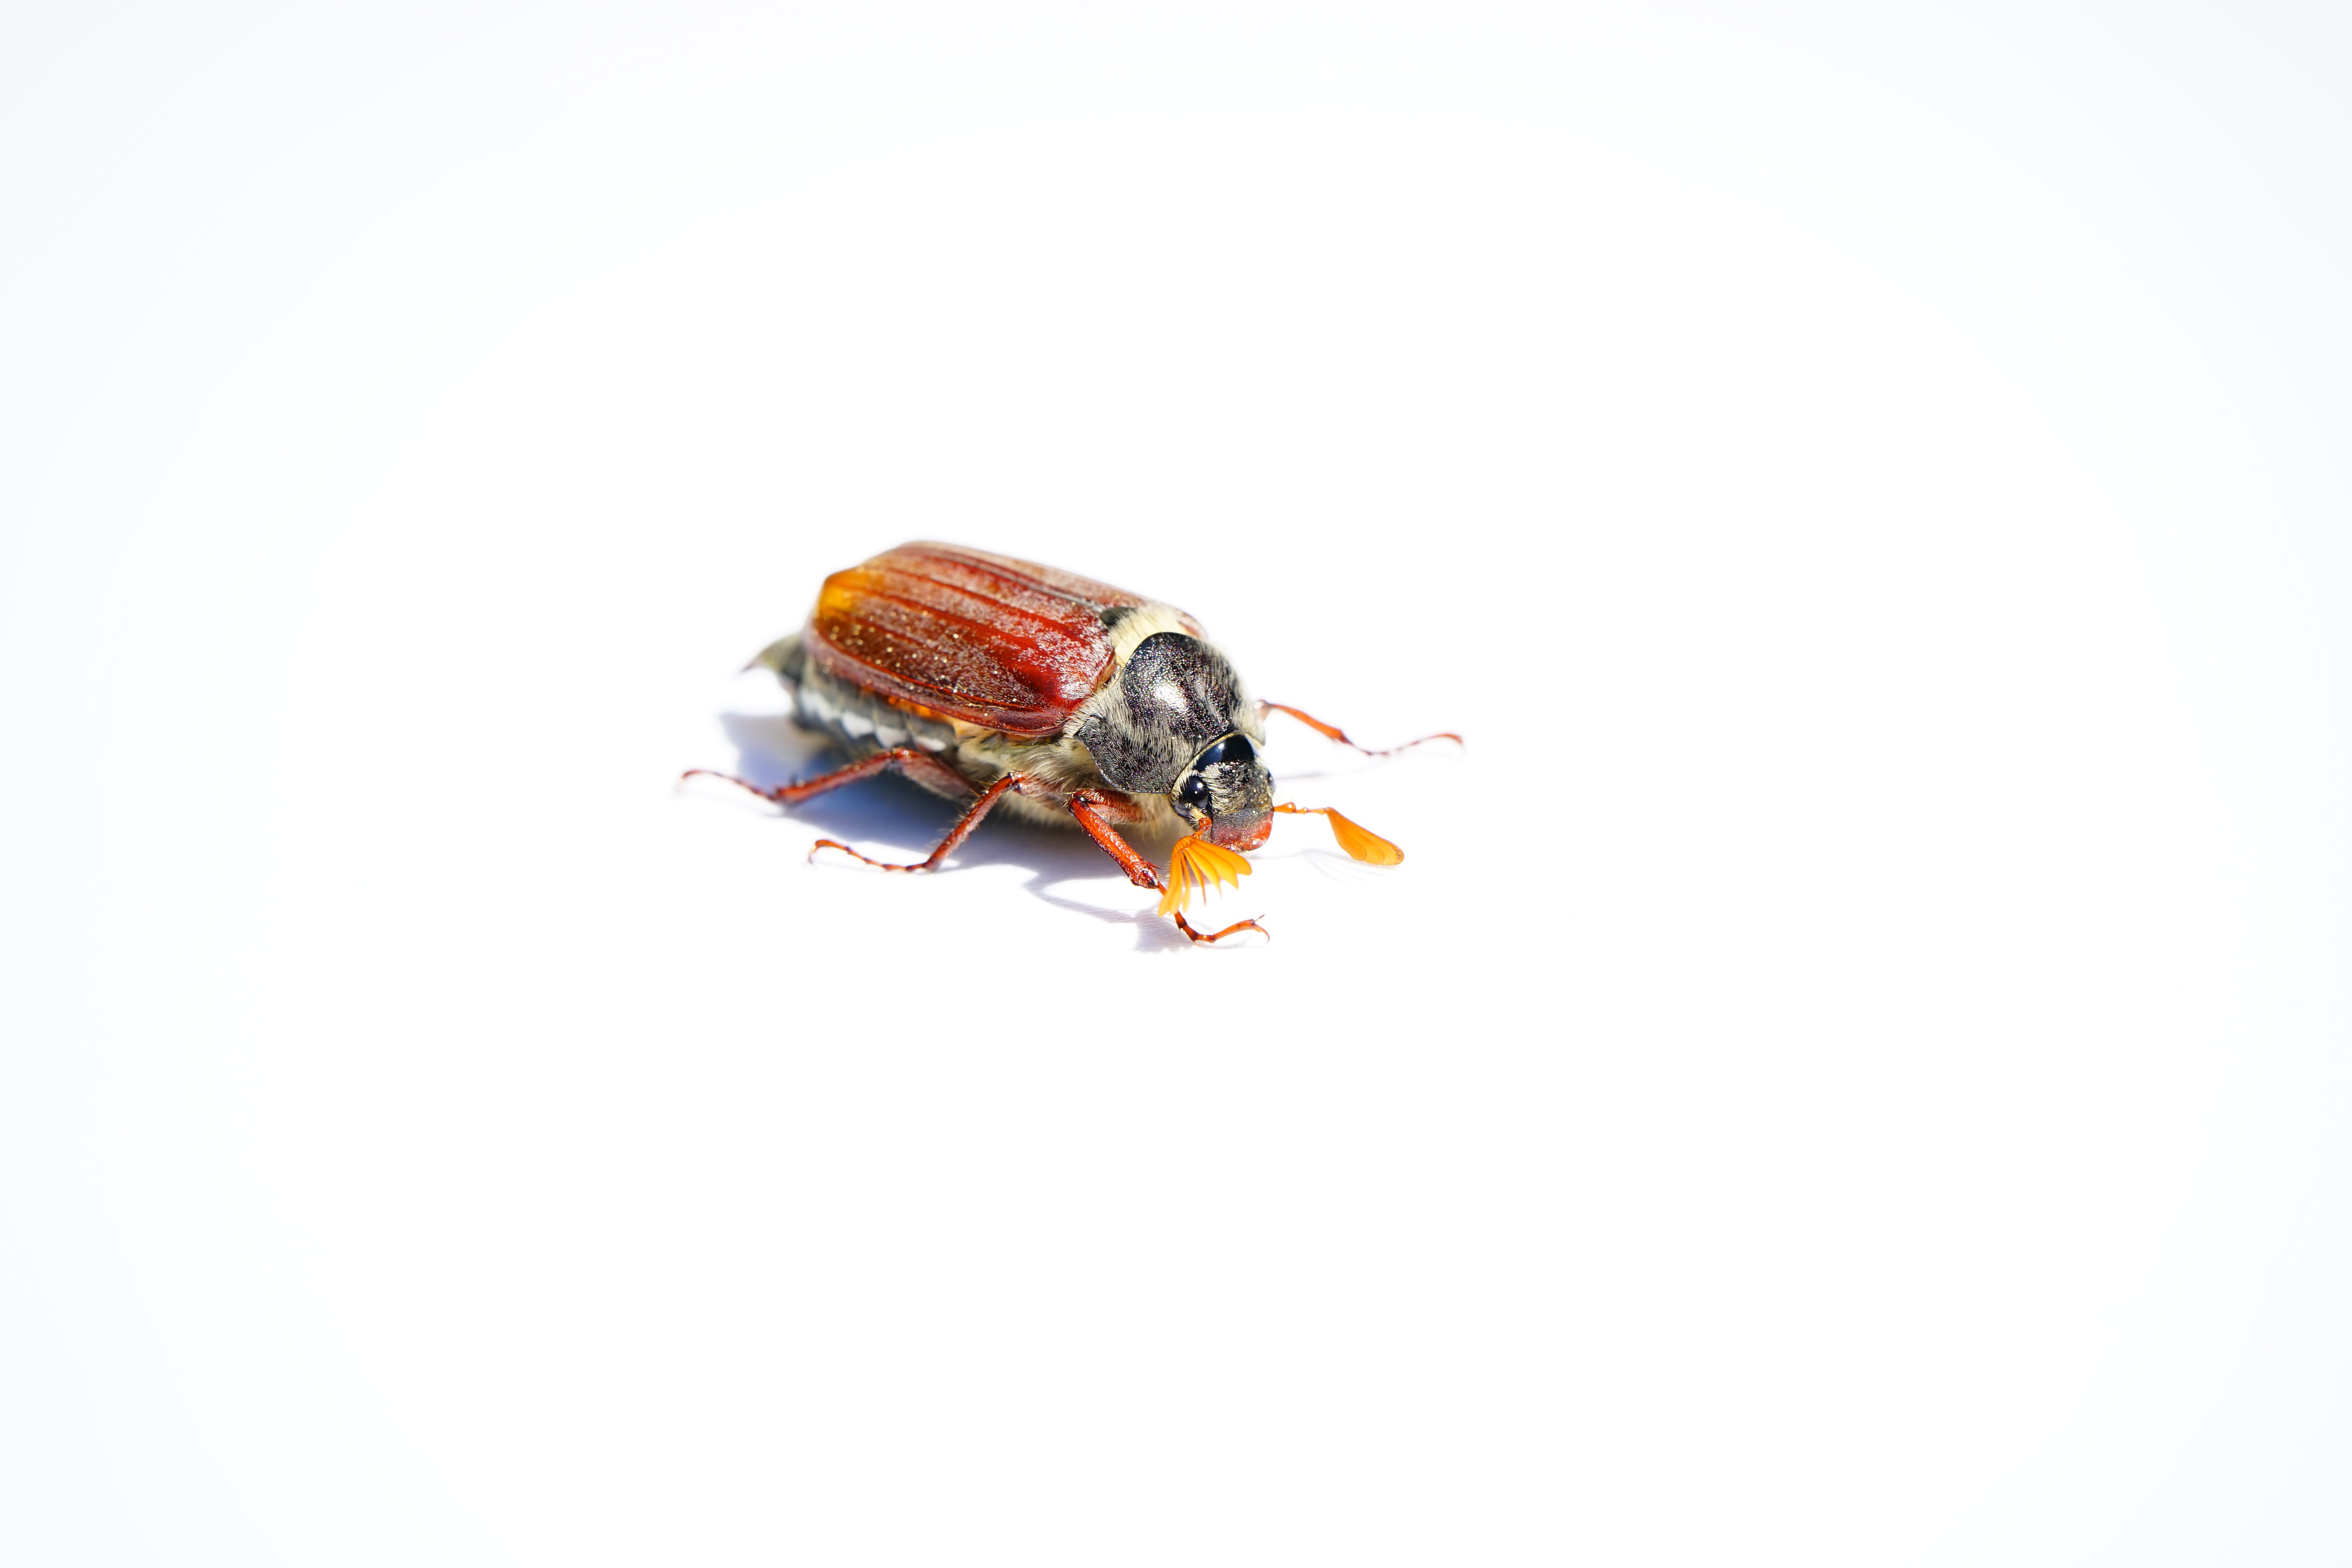
technology, spring, insect, invertebrate, crawl, creature, may, pest, beetle, scarabaeidae, aphid, flight insect, herbivores, probe, krabbeltier, chitin shell, compound eyes, cockchafer, whopper, maik fer, common cockchafer, melolontha, melolontha melolontha